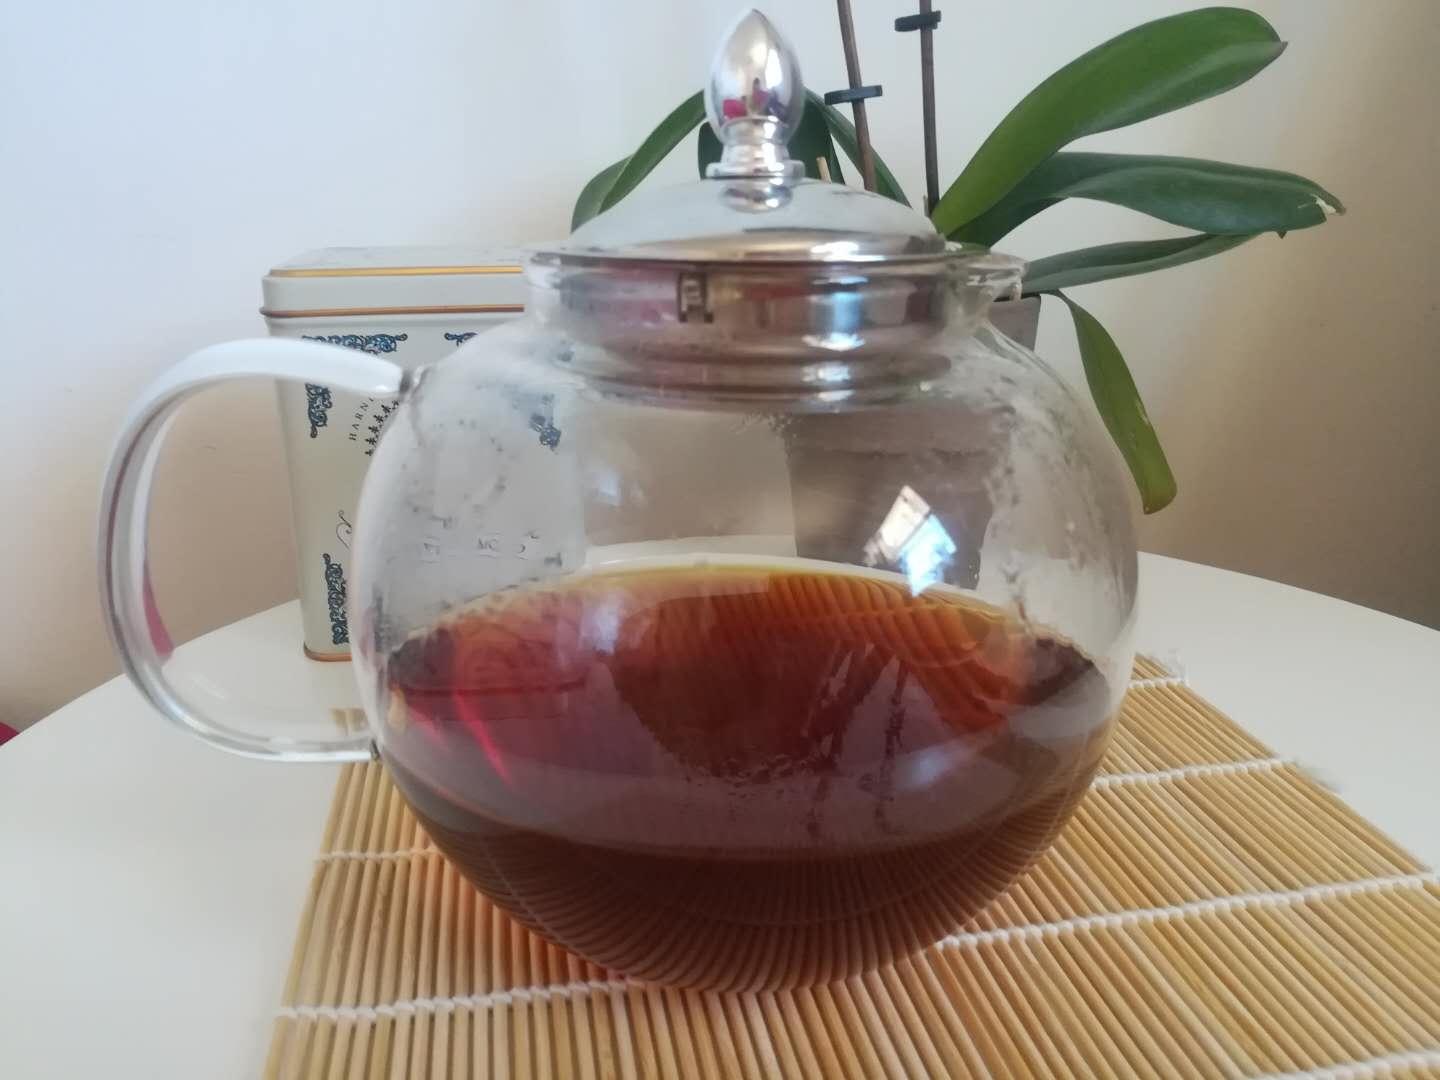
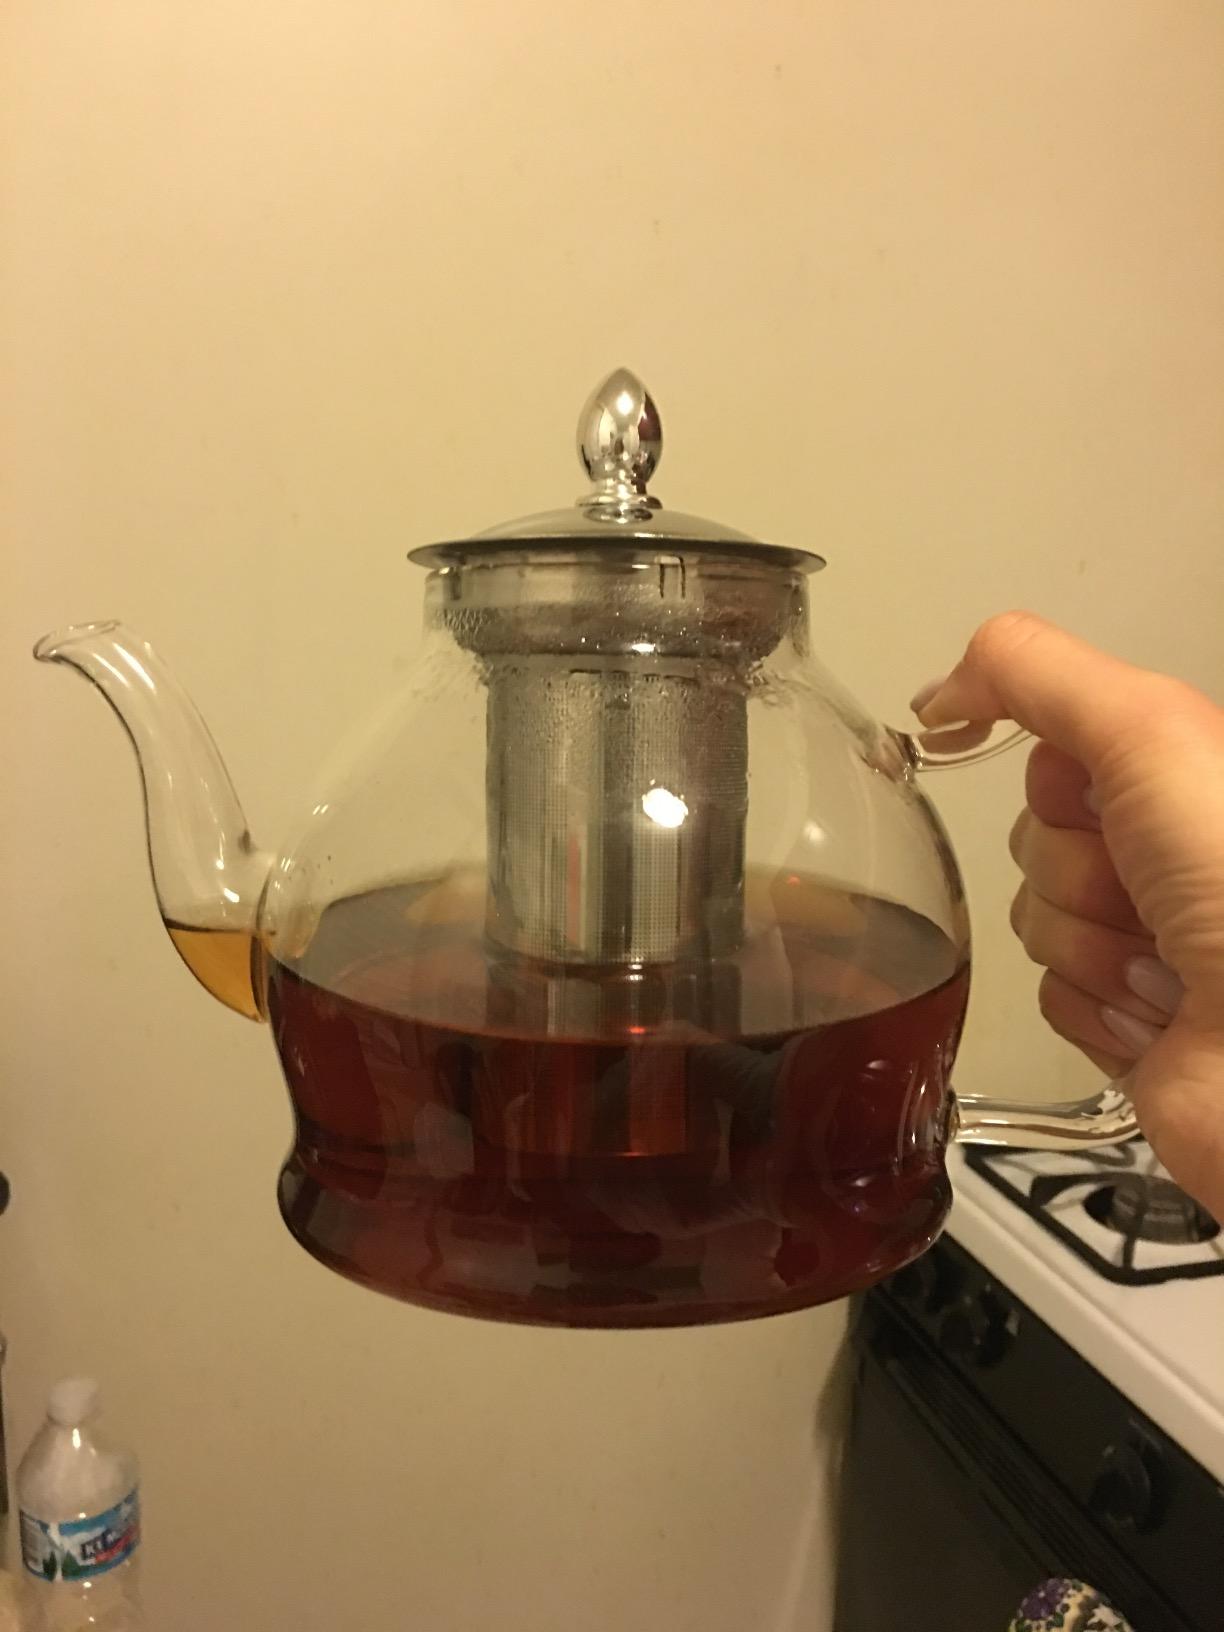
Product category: items_kettle
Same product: no